Lyon Township, Oakland County, Michigan

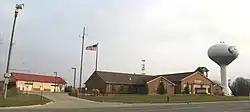
Fire Station #1, Grand River Ave.

There were 3,887 households, out of which 41.9% had children under the age of 18 living with them, 68.2% were married couples living together, 7.3% had a female householder with no husband present, and 21.4% were non-families. 16.9% of all households were made up of individuals, and 4.2% had someone living alone who was 65 years of age or older. The average household size was 2.83 and the average family size was 3.21.